Fool Circle

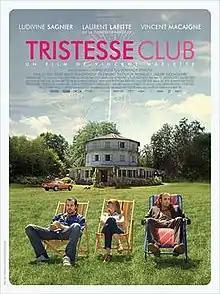
Film poster

Fool Circle is a 2014 French comedy-drama film directed by Vincent Mariette and starring Ludivine Sagnier, Laurent Lafitte and Vincent Macaigne.